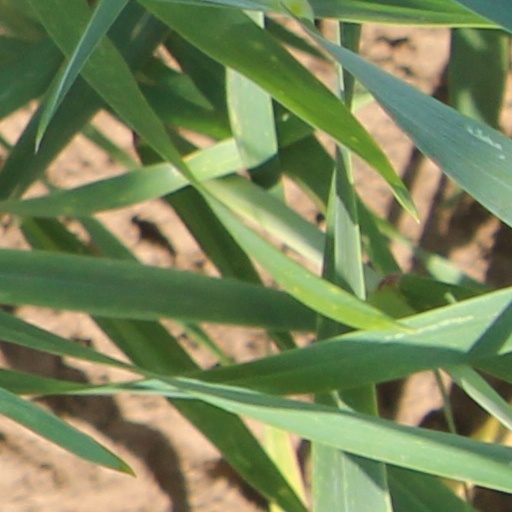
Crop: wheat